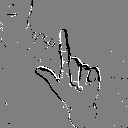
ASL letter: l